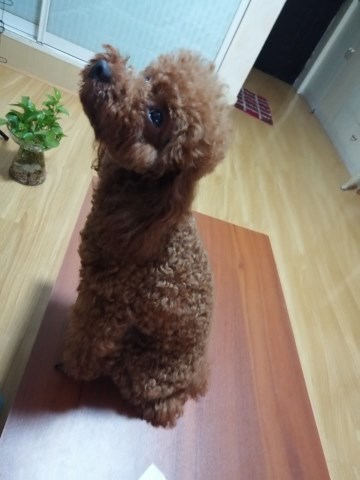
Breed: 2925-n000114-toy_poodle